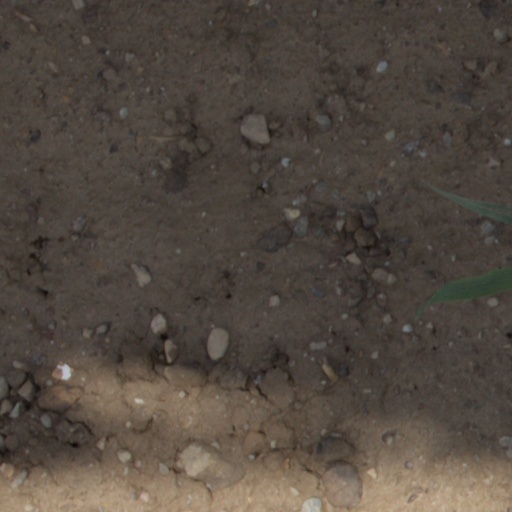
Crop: wheat